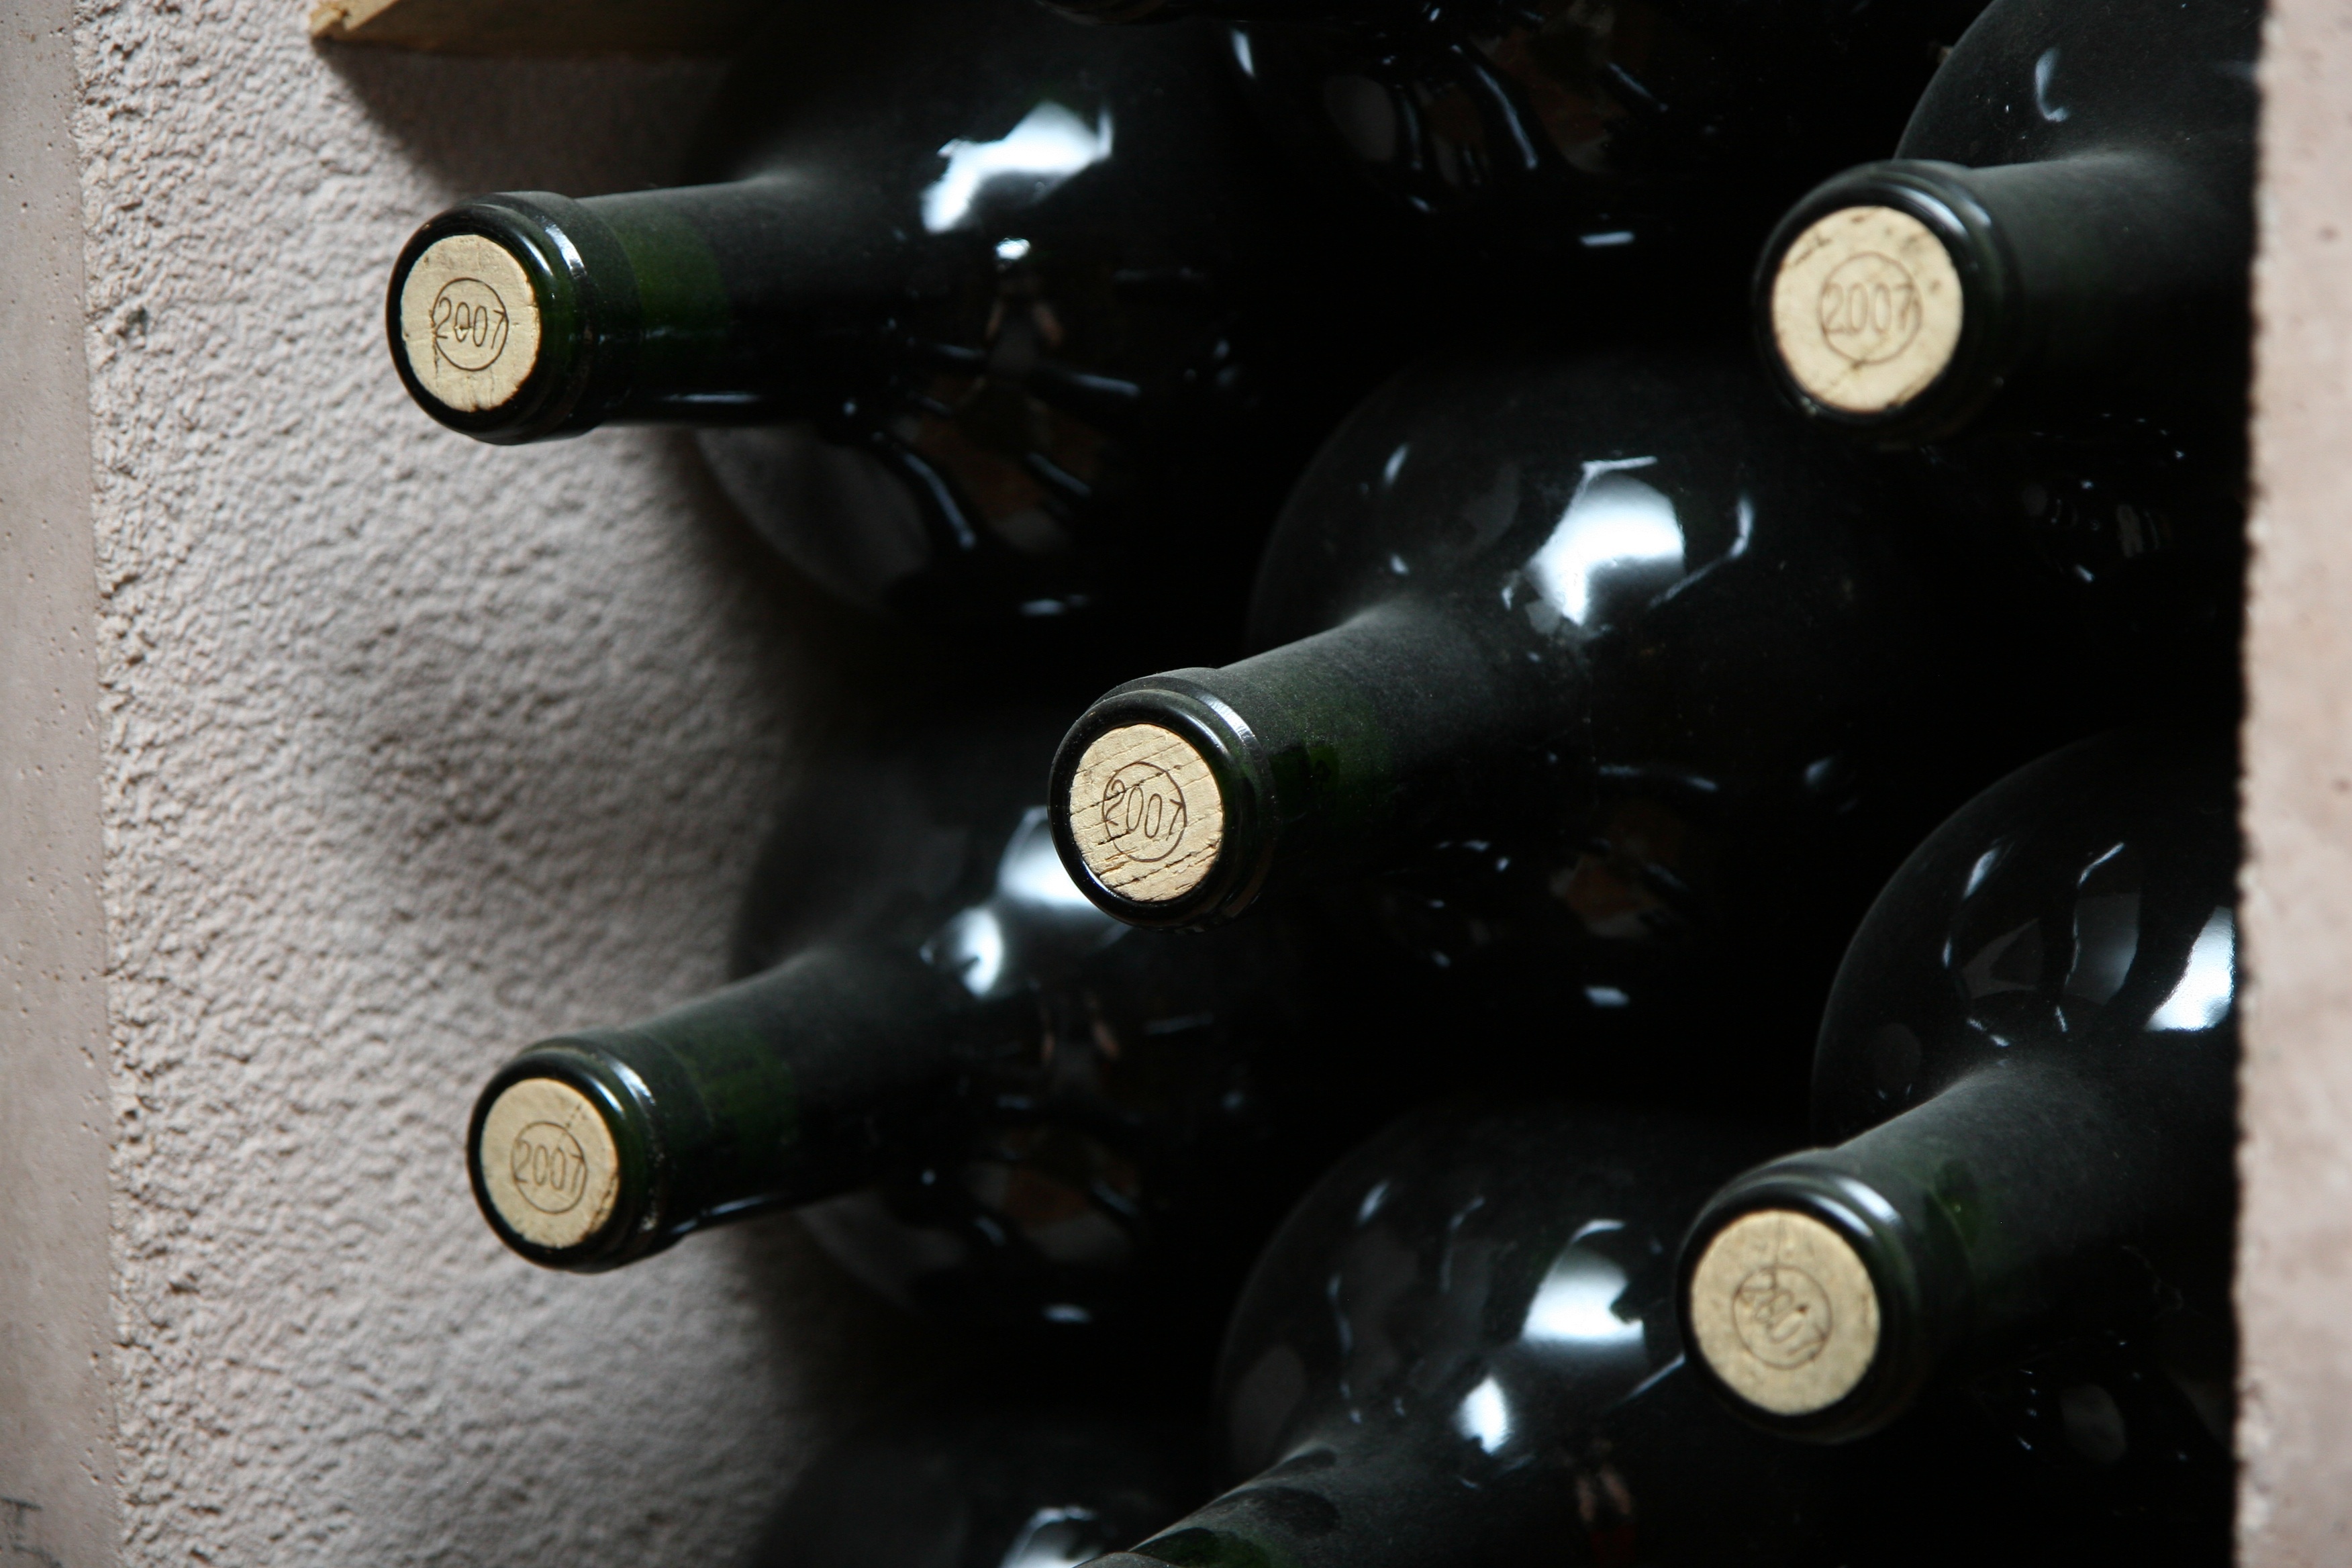
wine, wheel, france, red, vehicle, motorcycle, bottles, bordeaux, winery, automobile make, automotive exterior